Reby Sky

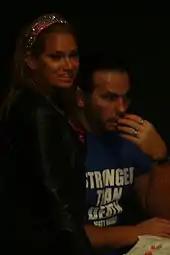
Sky with her husband Matt Hardy

In 2008, Hardy was sentenced to probation, a fine, and community service for opposing an officer without violence when police stopped her vehicle because it had a broken taillight in 2007 in Florida.